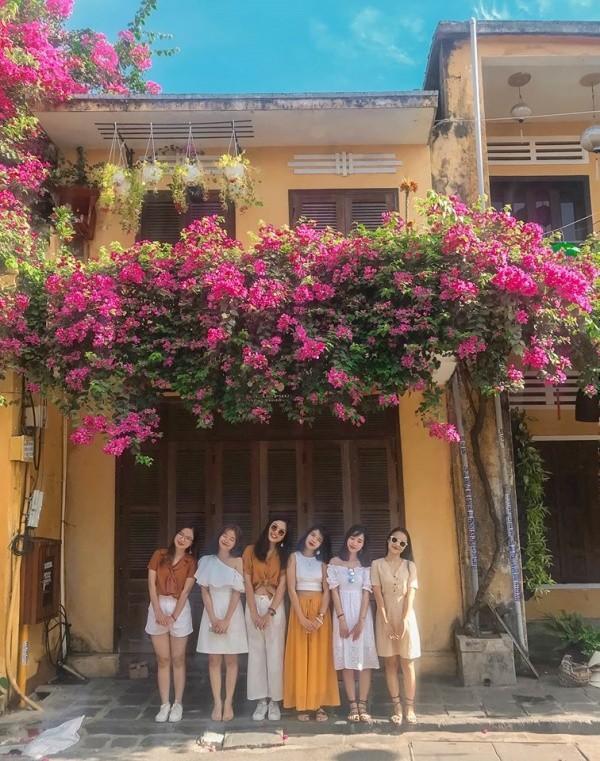
có nhiều bông hoa xuất hiện ở trên đầu những cô gái